Beacon Theatre (New York City)

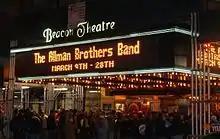
The Allman Brothers Band opening night in 2009, celebrating its 40th anniversary at the Beacon

The rock band the Allman Brothers Band was at one point the most frequent performer at the Beacon, appearing there nearly every year from 1989 to 2014. After their first performance in 1989, the band returned in 1992 1994, and annually after 1996; a "New York Times" article in 2002 called the band's performances "as sure a sign of spring as the reappearance of robins and bellybuttons". The band recorded a live album at the theater in March 2000, releasing "Peakin' at the Beacon" that November. In 2009, the Allman Brothers Band celebrated its 40th anniversary at the Beacon with shows dedicated to the band's founder and original frontman, Duane Allman. The band could not perform at the Beacon in 2010 because the theater was hosting an extended run of a Cirque du Soleil production, but the band was invited back in 2011. The band played the final show of its career at the Beacon Theatre on October 28, 2014, after 238 total concerts at the theater.